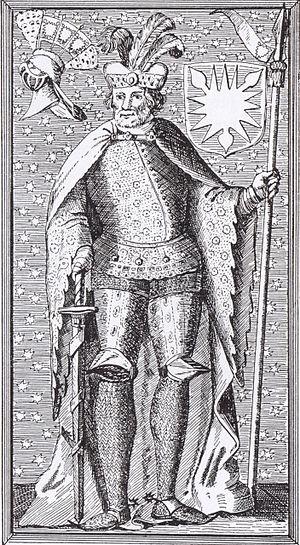
Adolphe IV de Holstein, comte de Schauenburg et comte de Holstein. Il demeure célèbre par sa victoire contre les Danois après laquelle il abdique et devient cordelier.